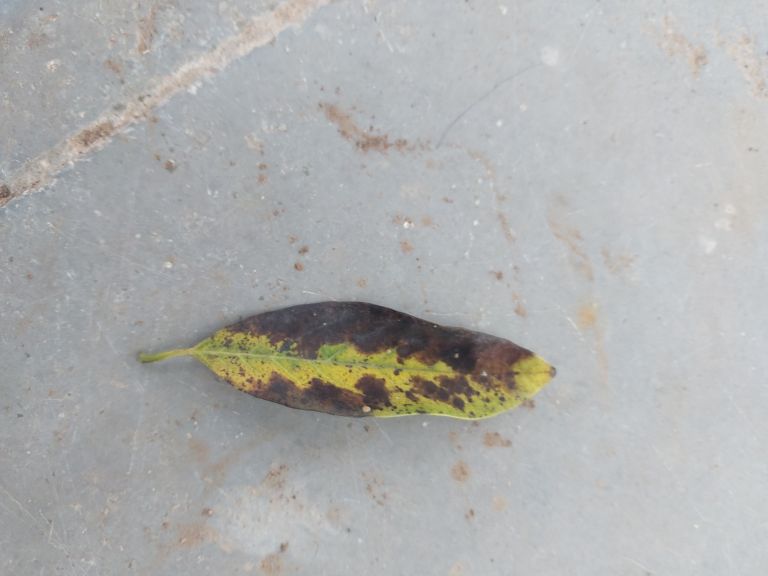
Disease label: Leaf spot on Leaves